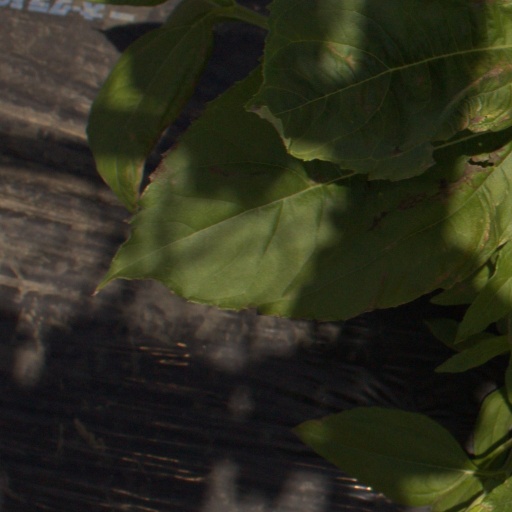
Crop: Jerusalem artichoke